The Velvet Illusions

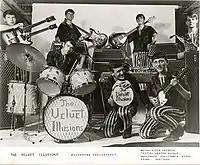

The Velvet Illusions, also known as Georgy and the Velvet Illusions and the Illusions, were an American garage rock band formed in Yakima, Washington in 1965. The group, with influences spanning from R&B standards, the British Invasion, to early psychedelia, released five singles in their brief recording career. Despite never breaking out nationally, the band's music has been revived, thanks, in large part, to its inclusion on several compilation albums, most notably "".